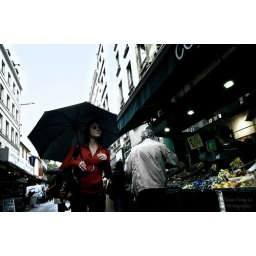
fruit market in the rain